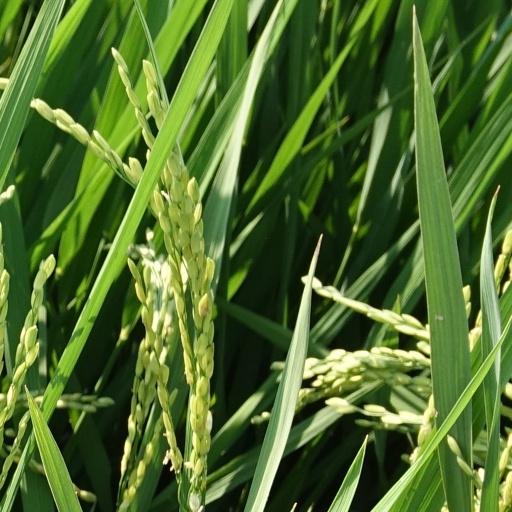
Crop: rice